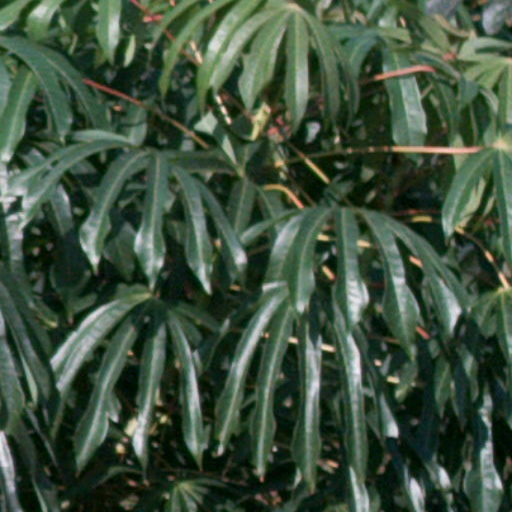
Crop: cassava